Paul Storr

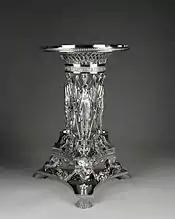
A table centrepiece by Paul Storr, 1810–11, Birmingham Museum of Art

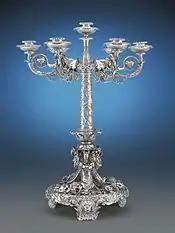
A silver centrepiece. Maker's mark of Paul Storr, London, 1815

An example of his work is the cup made for presentation to the British admiral Lord Nelson to mark his victory at the Battle of the Nile.